Bram Stoker's Legend of the Mummy

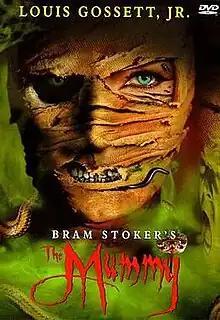
DVD cover

Bram Stoker's Legend of the Mummy, or simply Bram Stoker's The Mummy, is a 1998 American fantasy horror film based on Bram Stoker's 1903 novel "The Jewel of Seven Stars". Directed by Jeffrey Obrow, who is one of the writers that adapted the novel for the film, it features an ensemble cast that includes Louis Gossett Jr., Eric Lutes, Amy Locane, Lloyd Bochner, Victoria Tennant, Mary Jo Catlett, Aubrey Morris, and Richard Karn. Morris previously appeared in "Blood from the Mummy's Tomb", a 1971 Hammer Films adaptation of the same novel.